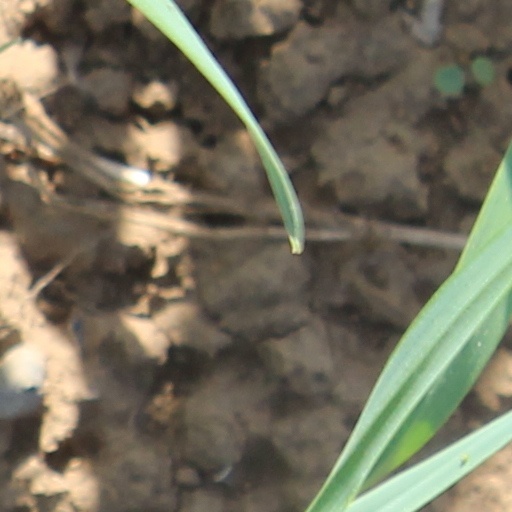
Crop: wheat